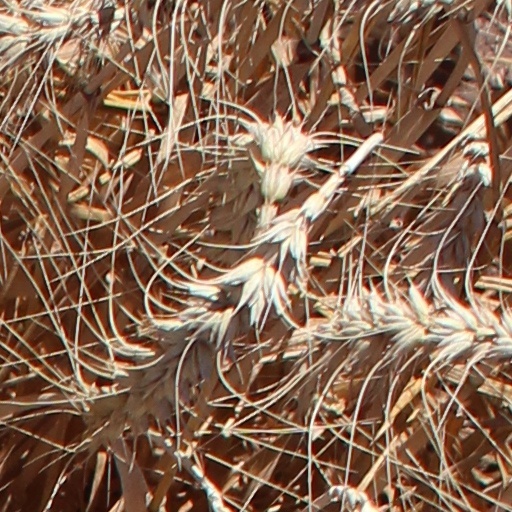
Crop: wheat